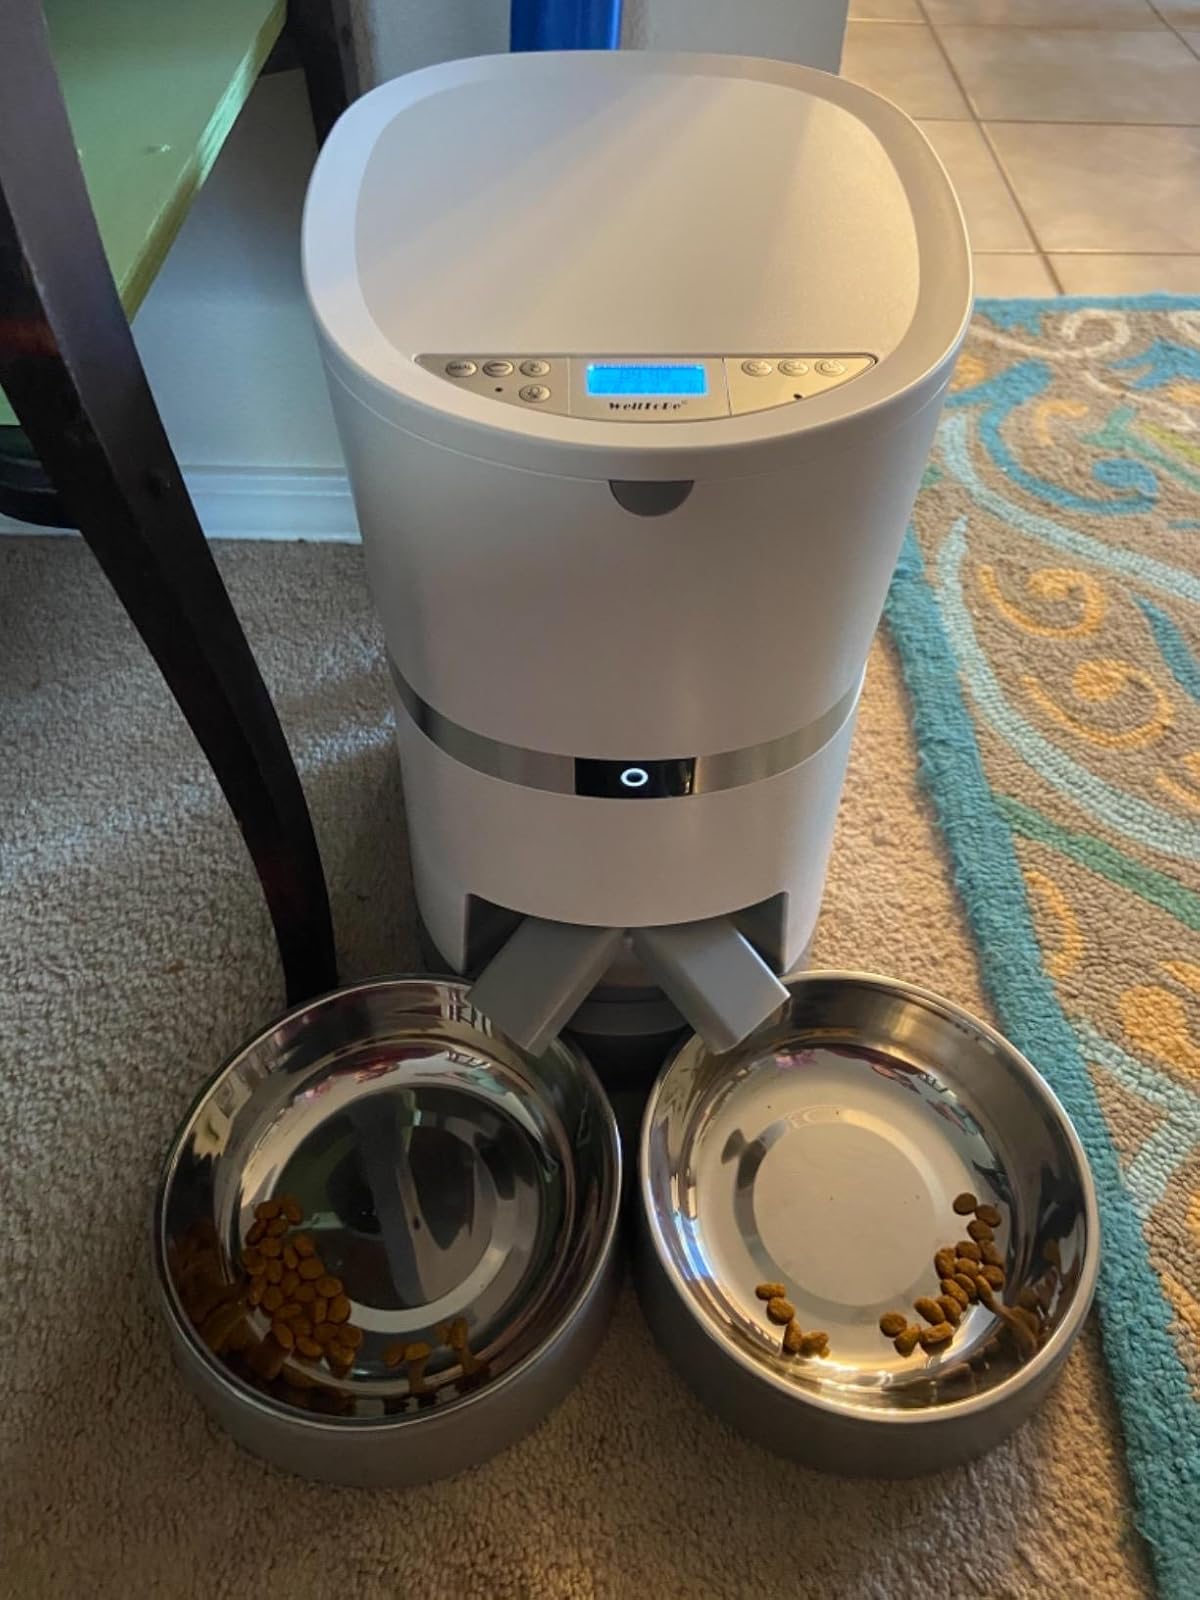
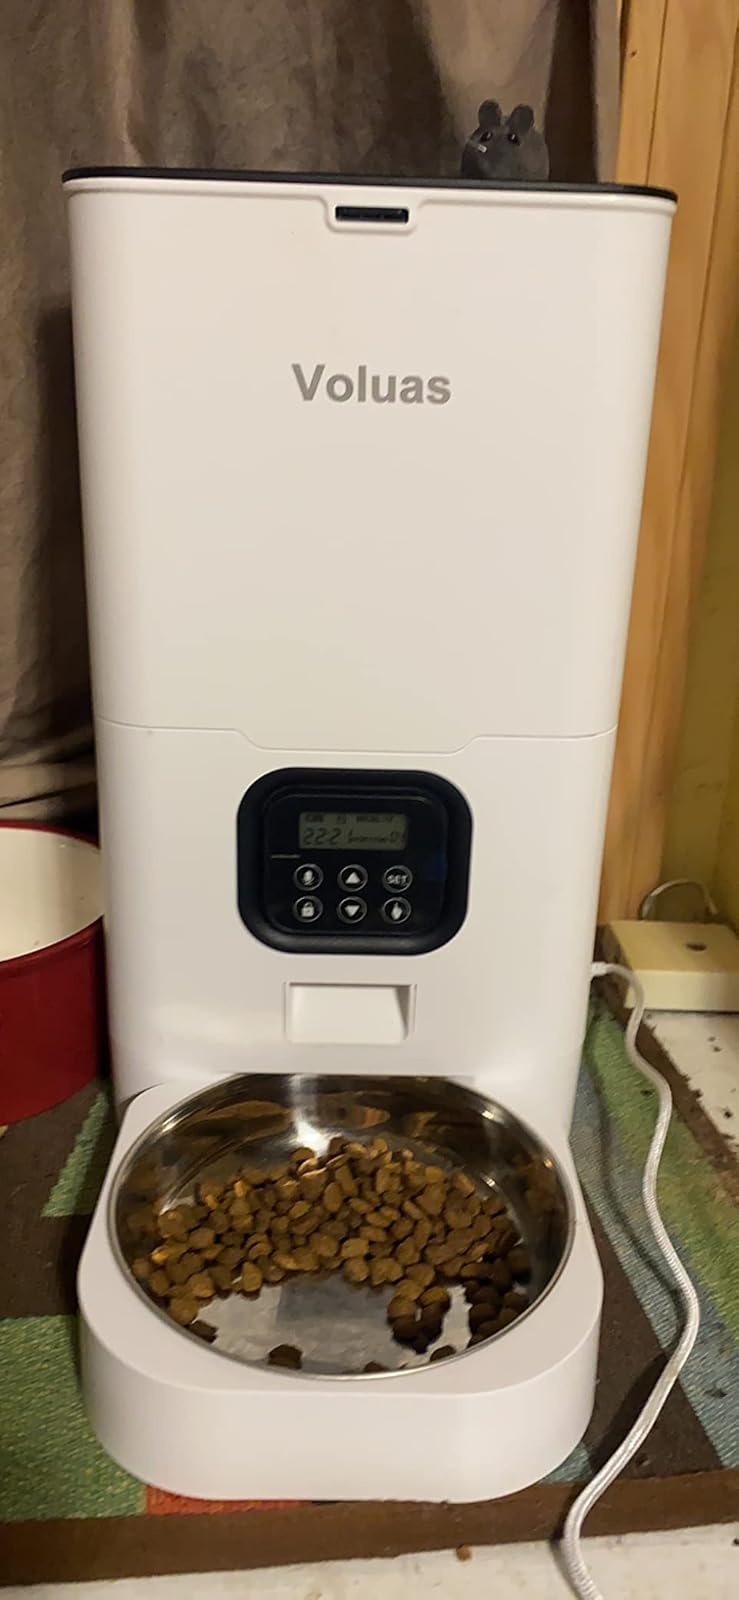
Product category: items_feeder
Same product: no